Culture of the Tlingit

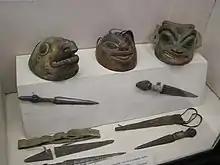
Tlingit Helmets and Knives from the Saint Petersburg Museum

Both sexes among adults and children above the age of 8 belonging to the higher classes wore some kind of earlobe ornament. Popular among the Tlingit were ornaments made of haliotis shells, copper, wood, and bone which were shaped to assume different geometrical forms. The earrings of men were known as "“Dis Yar Kuku”", a half moon shaped earring that would represent a variety of different animals and patterns. As the Tlingit became familiar with metal working and materials such as silver, they tended to use older ornaments of bone and wood with decreasing frequency. The Tlingit dead were properly dressed and given a nose ring called a ""tunás"".